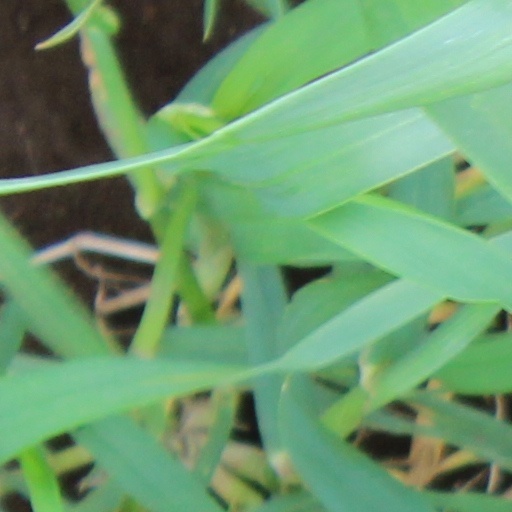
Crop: wheat